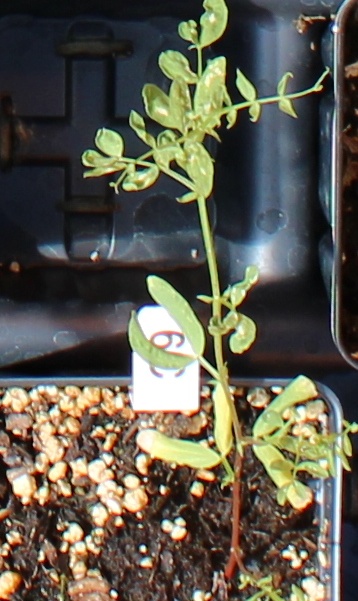
Label: Lentil